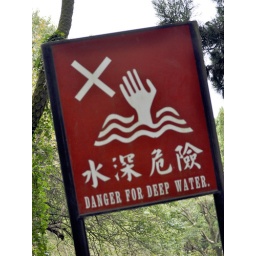
Deep water warning sign in Yangmingshan National Park near Taipei.